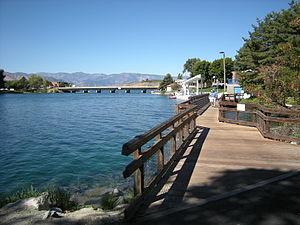
Chelan est une ville américaine, siège du comté de Chelan dans l'État de Washington. La population de la ville s'élevait en 2010 à 3 890 habitants.